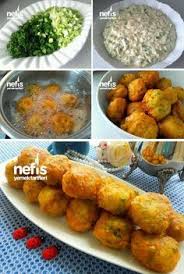
Yemek: mucver